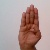
The image shows a hand gesture representing the letter 'B' in Indian Sign Language.